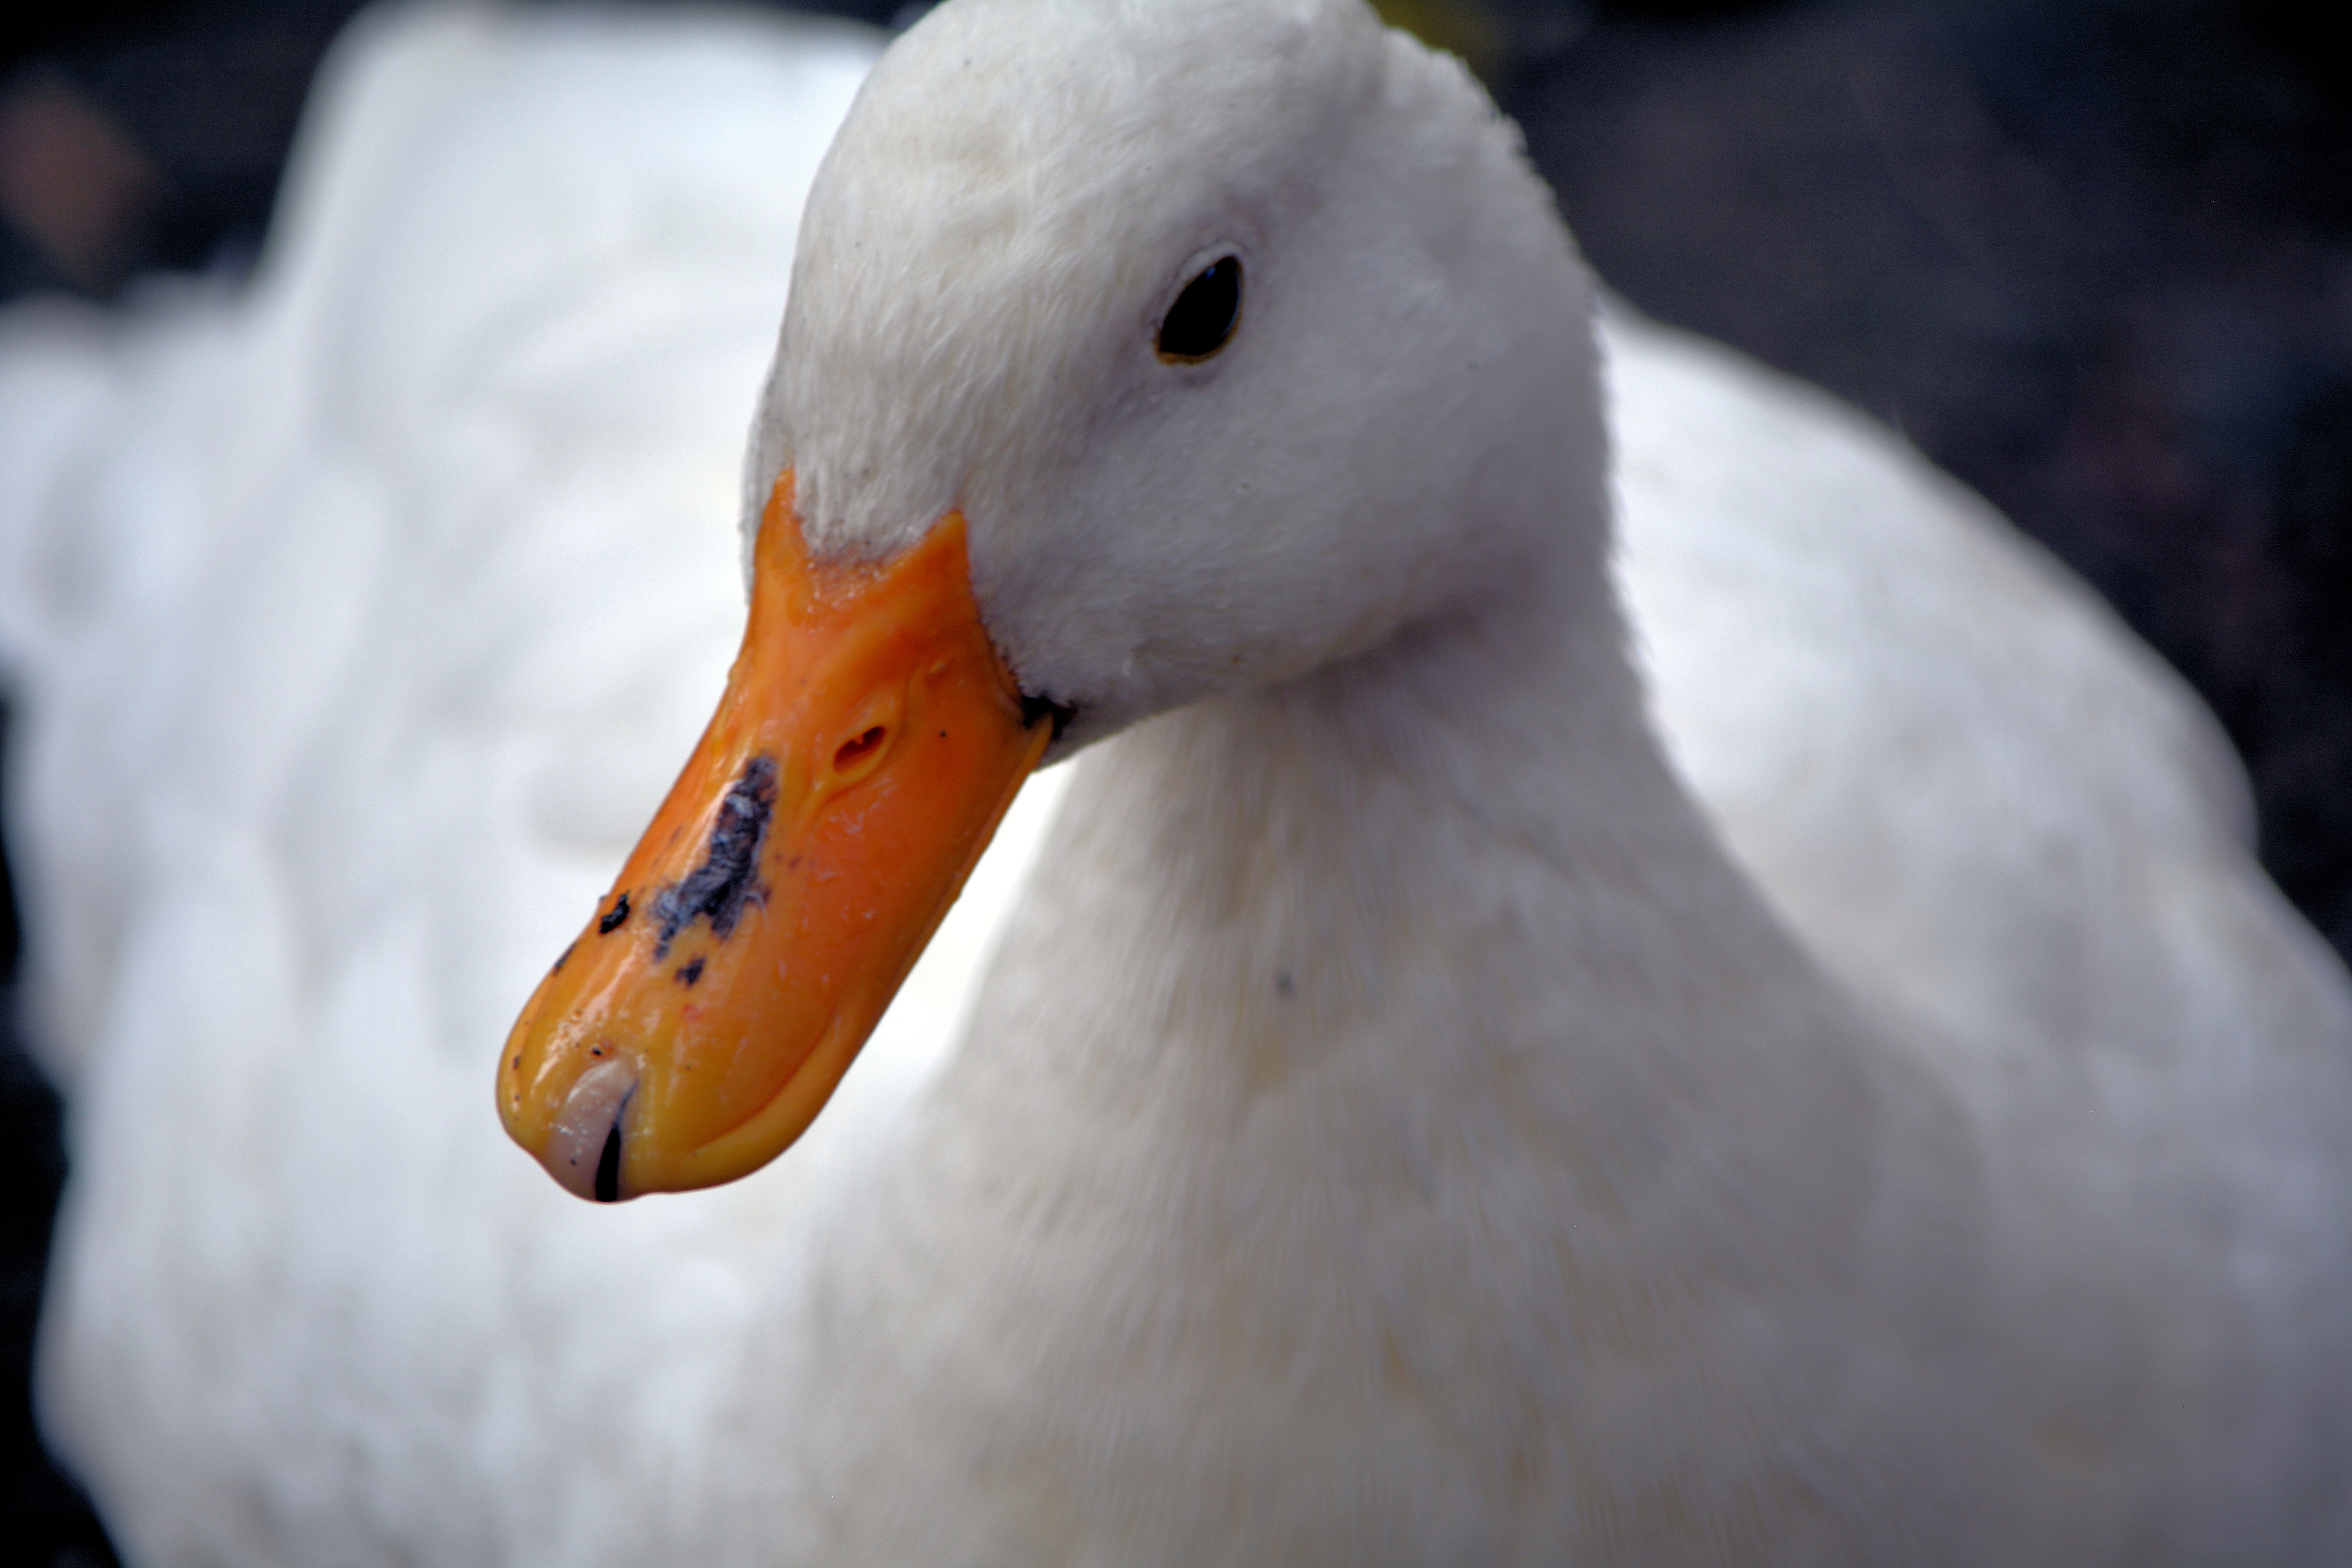
bird, beak, fauna, poultry, close up, swan, duck, goose, vertebrate, feathered, waterfowl, water bird, yellow beak, ducks geese and swans